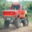
Label: truck